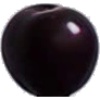
Label: cherry_wax_black